Scott Talan

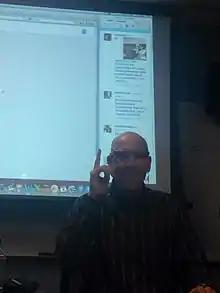
Talan pulling off google glass in social media class

Scott Talan is a full-time professor of Public Relations and Strategic Communication at American University where he specializes in social media and personal branding. He has worked in media, PR, and communications in four distinct fields: TV News, Politics, Nonprofits and Higher Education.